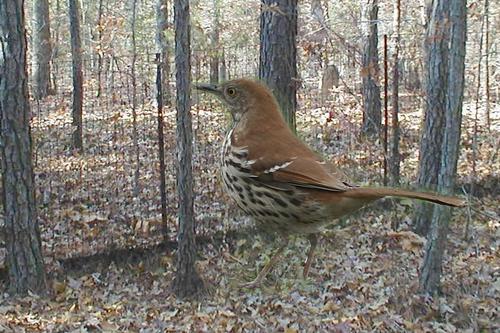
Bird species: Brown_Thrasher
Bird type: landbird
Background: land